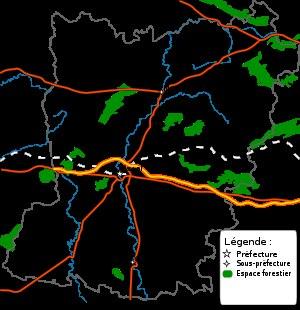
Presque toutes les eaux du département de la Mayenne se dirigent vers l'Océan Atlantique, par la Loire ou par la Vilaine ; une faible partie seulement se jette dans la Manche par la Sélune. Le bassin de la Loire est sans comparaison le plus vaste des trois. La Loire recueille les eaux du département par la Mayenne et la Sarthe qui se réunissent pour tomber ensemble dans la rivière connue sous le nom de Maine.